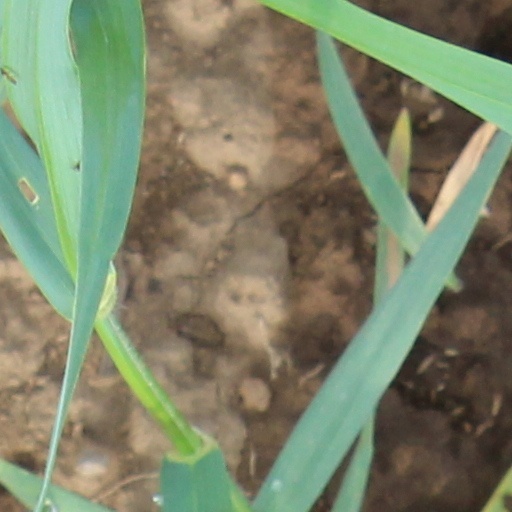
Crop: wheat